Basic/Four

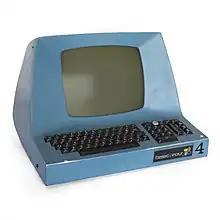
Terminal for a MAI Basic/Four minicomputer

Basic/Four is a variety of Business Basic which originally ran on computers of the same name introduced in 1971. The company that produced the system, Management Assistance, Inc., was later known as Basic/Four Corporation, MAI Basic Four, Inc., and MAI Basic Four Information Systems. Basic/Four set the pattern for the business BASIC market, with similar products appearing on other minicomputer systems, and later, microcomputers like the Apple III. It remained a popular product into the early 1980s, when increasingly powerful micros replaced it, and MAI turned to selling pre-packaged Basic/Four like accounting software.